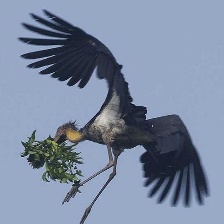
Species: LESSER ADJUTANT
Scientific name: LEPTOPTILOS JAVANICUS
ImageNet parent category: white_stork